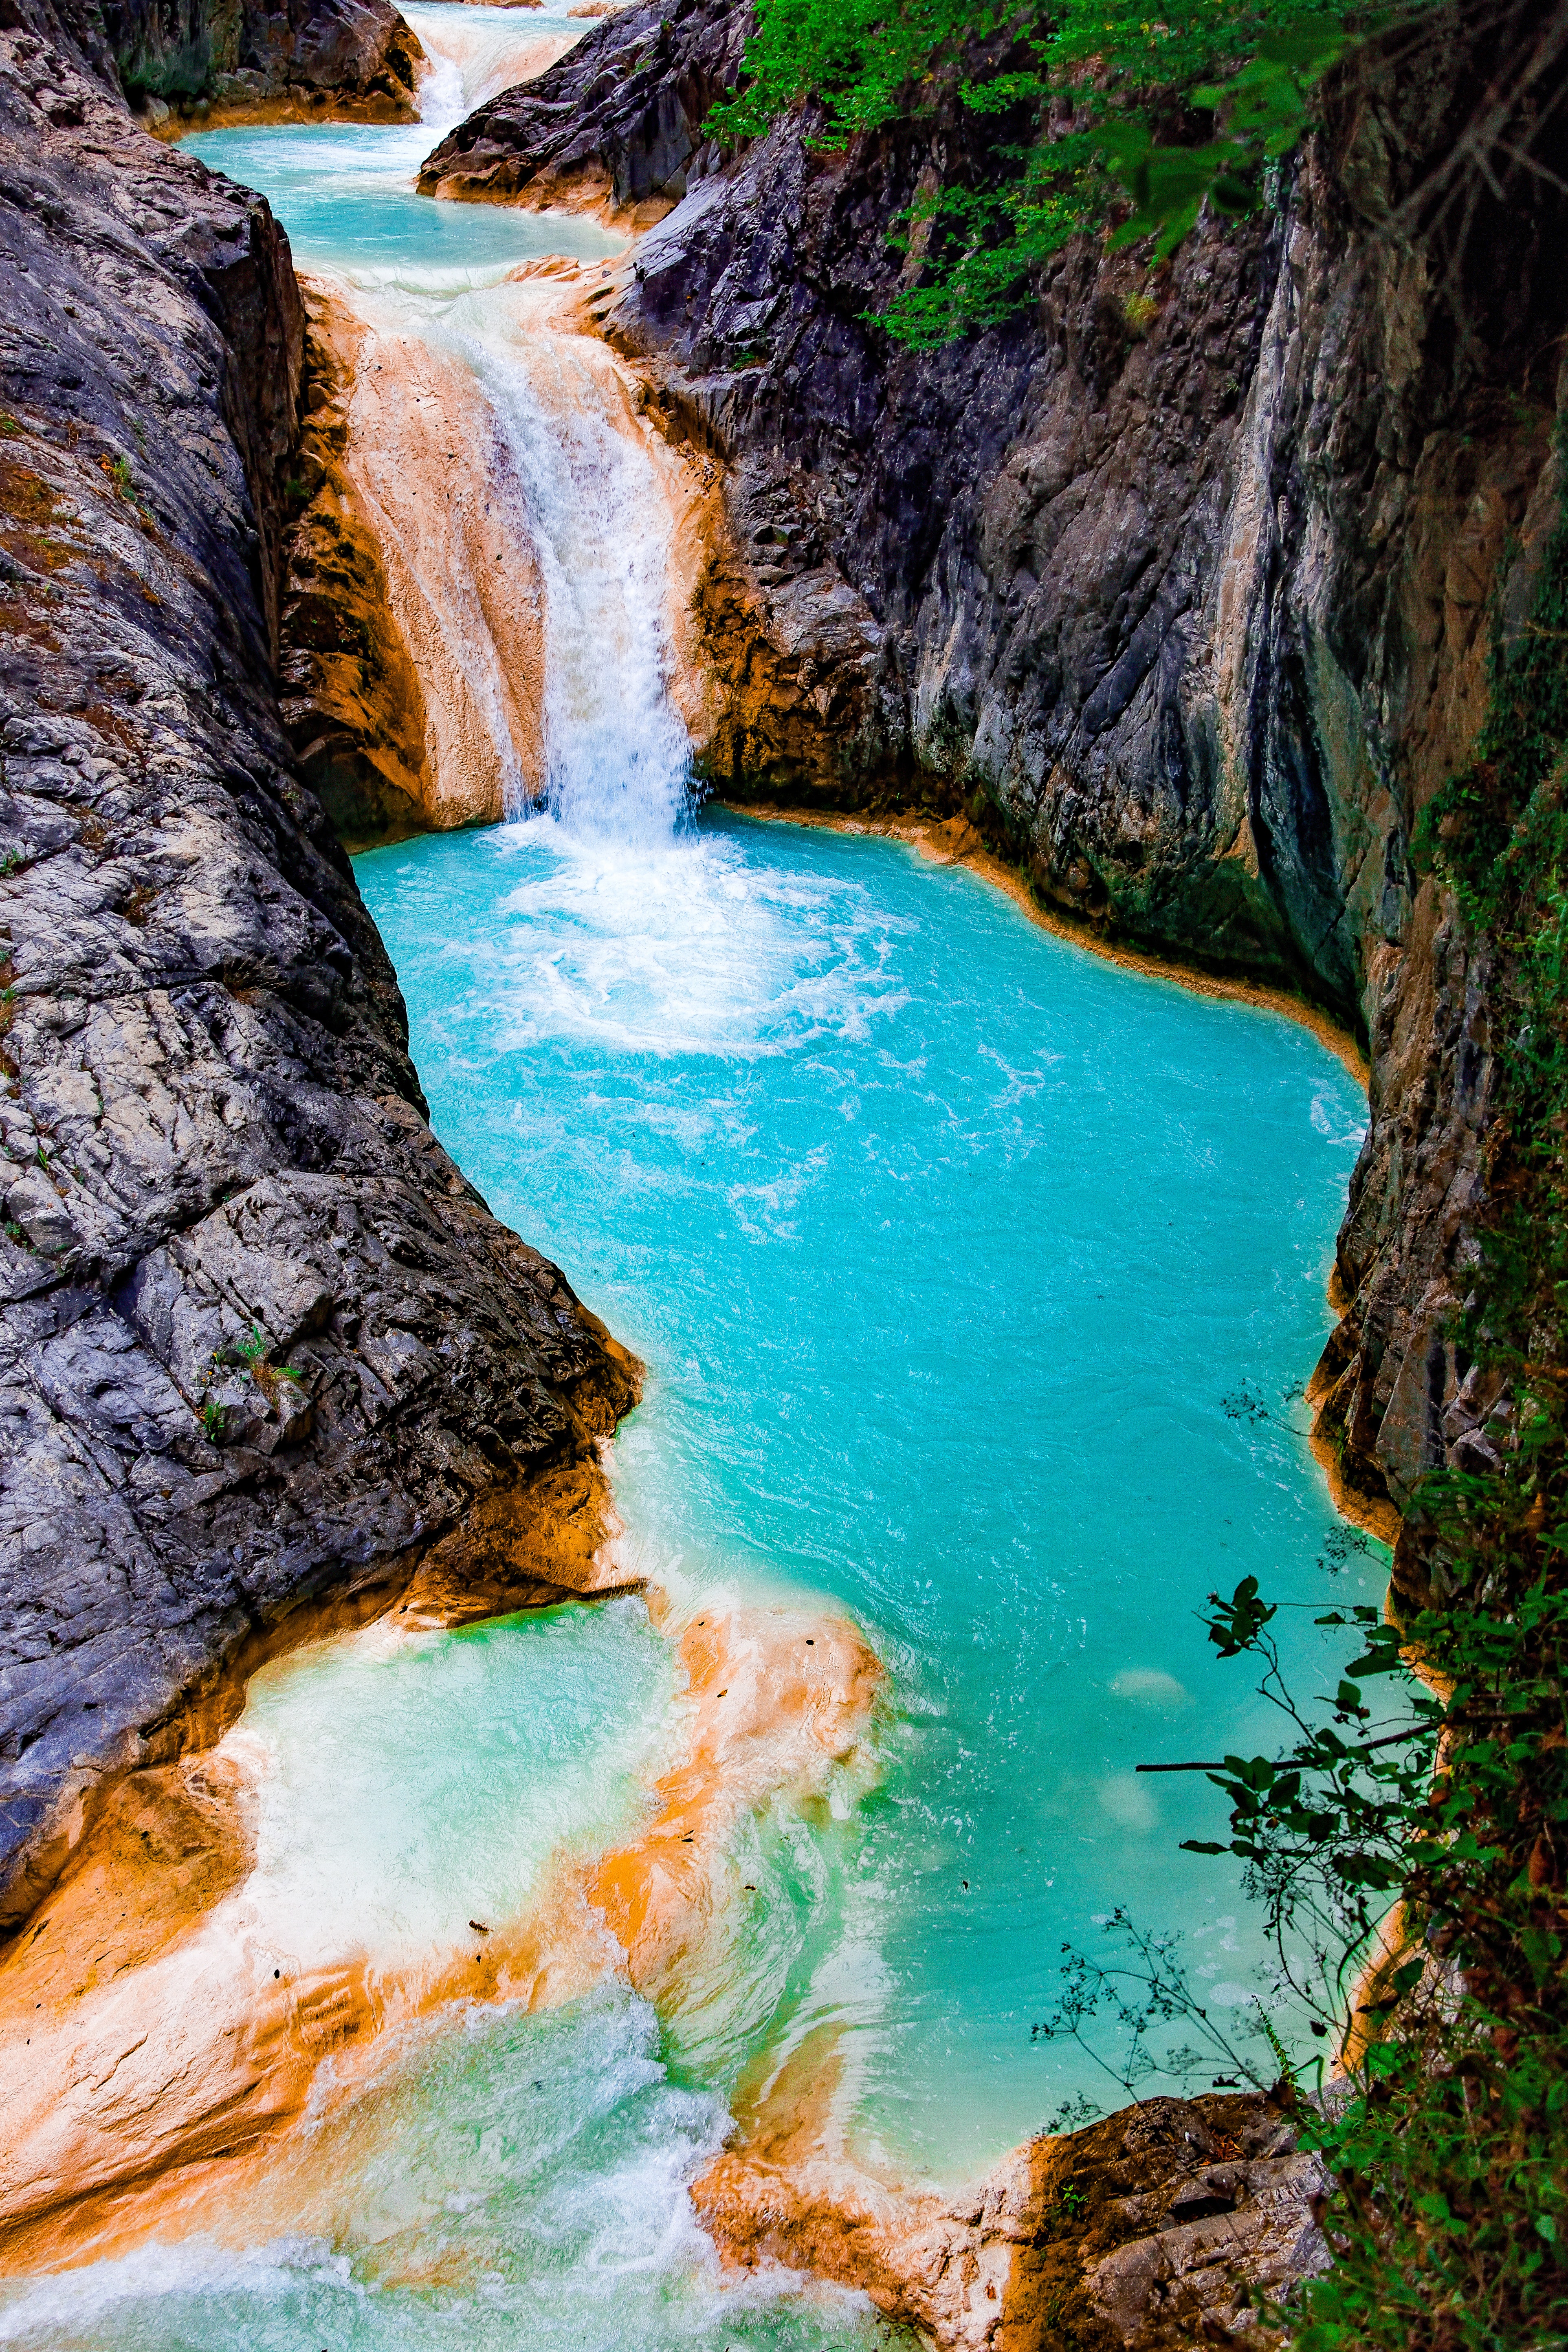
natural, water, water resources, green, azure, natural landscape, waterfall, body of water, fluvial landforms of streams, watercourse, plant, lake, formation, bedrock, chute, landscape, outcrop, klippe, mountain river, geology, rock, wilderness, riparian zone, stream, mountain, water feature, escarpment, headland, nature reserve, mineral spring, reservoir, rapid, coast, arroyo, valley, reflection, creek, tropics, cliff, adventure, forest, leisure, cove, wadi, tourism, ocean, vacation, narrows, inlet, valdivian temperate rain forest, ravine, sea, river, recreation